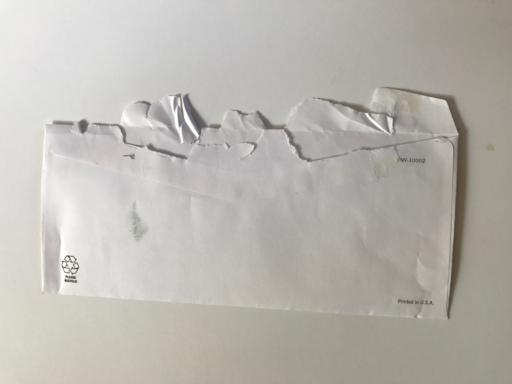
Waste category: paper